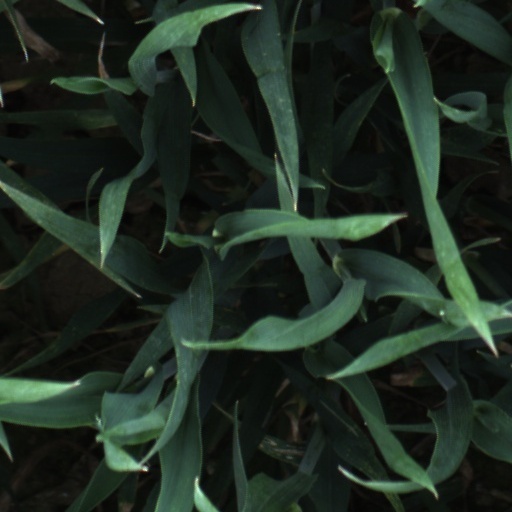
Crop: wheat